2019–2020 clerical protests in Montenegro

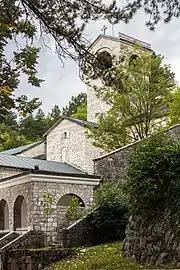
Cetinje Monastery, the seat of the Metropolitanate of Montenegro and the Littoral

Demonstrations continued into January, February and March 2020 as peaceful protest walks, mostly organised by the Metropolitanate of Montenegro and the Littoral of the Serbian Orthodox Church in most of Montenegrin municipalities. As time went on a considerable percentage of Montenegro's population took to streets opposing the law. During February public gatherings reached over 70,000 attendees in Podgorica. During peaceful protests in early 2020, more cases of police abuse of office and violence against protesting citizens and political activists were reported, while several opposition activists and journalists were also arrested.